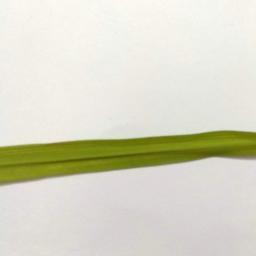
Label: Rice___Healthy